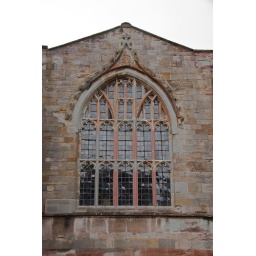
The glass is raltively modern, but the window is in the oldest, Norman, part of the church.